Blue&Me

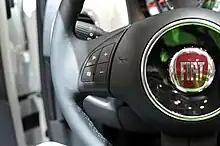
Fiat Blue and Me Geneva Auto Show 2011 March

Blue&Me is an integrated in-vehicle infotainment system used worldwide on many vehicles marketed by Fiat Chrysler Automobiles (FCA) from model years 2006–2017. With the exception of the Ford Ka, which is a lightly modified Fiat 500, the system is exclusive to Abarth, Alfa Romeo, Fiat and Lancia cars and to Fiat Professional's light commercial vehicles (for example, Fiat Ducato, as well as associated vehicles such as Peugeot Boxer and Citroën Jumper/relay)